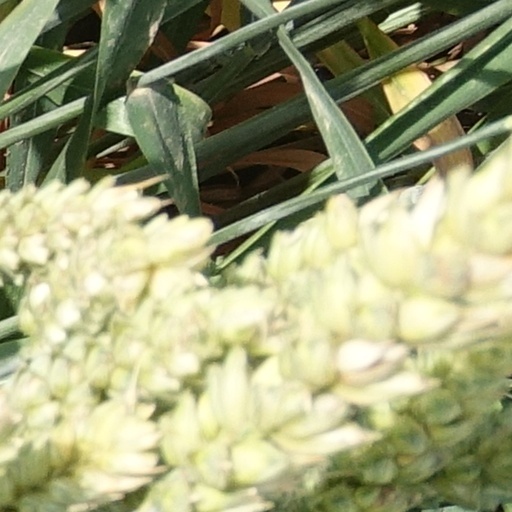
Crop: wheat